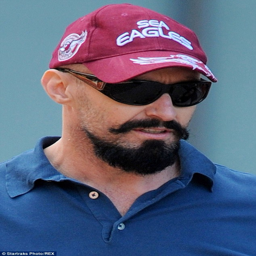
suits you : the star is sporting a shaved head and beard as he films famous children 's book , in which he stars as pirate